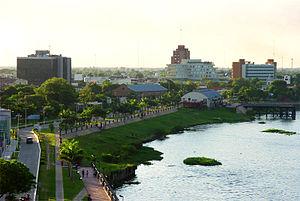
Formosa est une ville d'Argentine et la capitale de la province de Formosa. Elle est située au sud-est de la province, sur le río Paraguay, à 939 km de la capitale fédérale Buenos Aires. La ville comptait 222 226 habitants en 2010.
La province de Formosa est une province de l'Argentine, située au nord-est du pays. Elle est bordée à l'ouest par la province de Salta, au sud par celle de Chaco et à l'est comme au nord par le Paraguay. Sa capitale est Formosa.